History of the bicycle

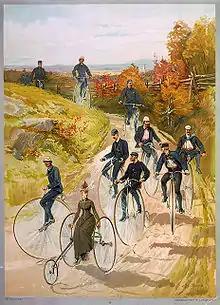
a ca. 1887 color print

In 1877, Joseph Henry Hughes' provisional patent application was allowed, titled "Improvements in the bearings of bicycles and velocipedes or carriages". Hughes, a local of Birmingham, described a ball bearing race for bicycle and carriage wheels which allowed for initial adjustment of the system to ensure optimal contacts between components, and for subsequent adjustments to compensate for wear of components from use. William Bown, an already successful owner of Bown Manufacturing Company, persuaded Hughes to sell rights to this patent to him. Having patented improvements to sewing machines and horse clippers himself, Bown also persuaded Hughes join him on further bearing innovations for the next decade. This turned into the successful Aeolus brand of ball bearings, used in the first ball-race-pedals and wheel-bearings for bicycles and carriage wheels.